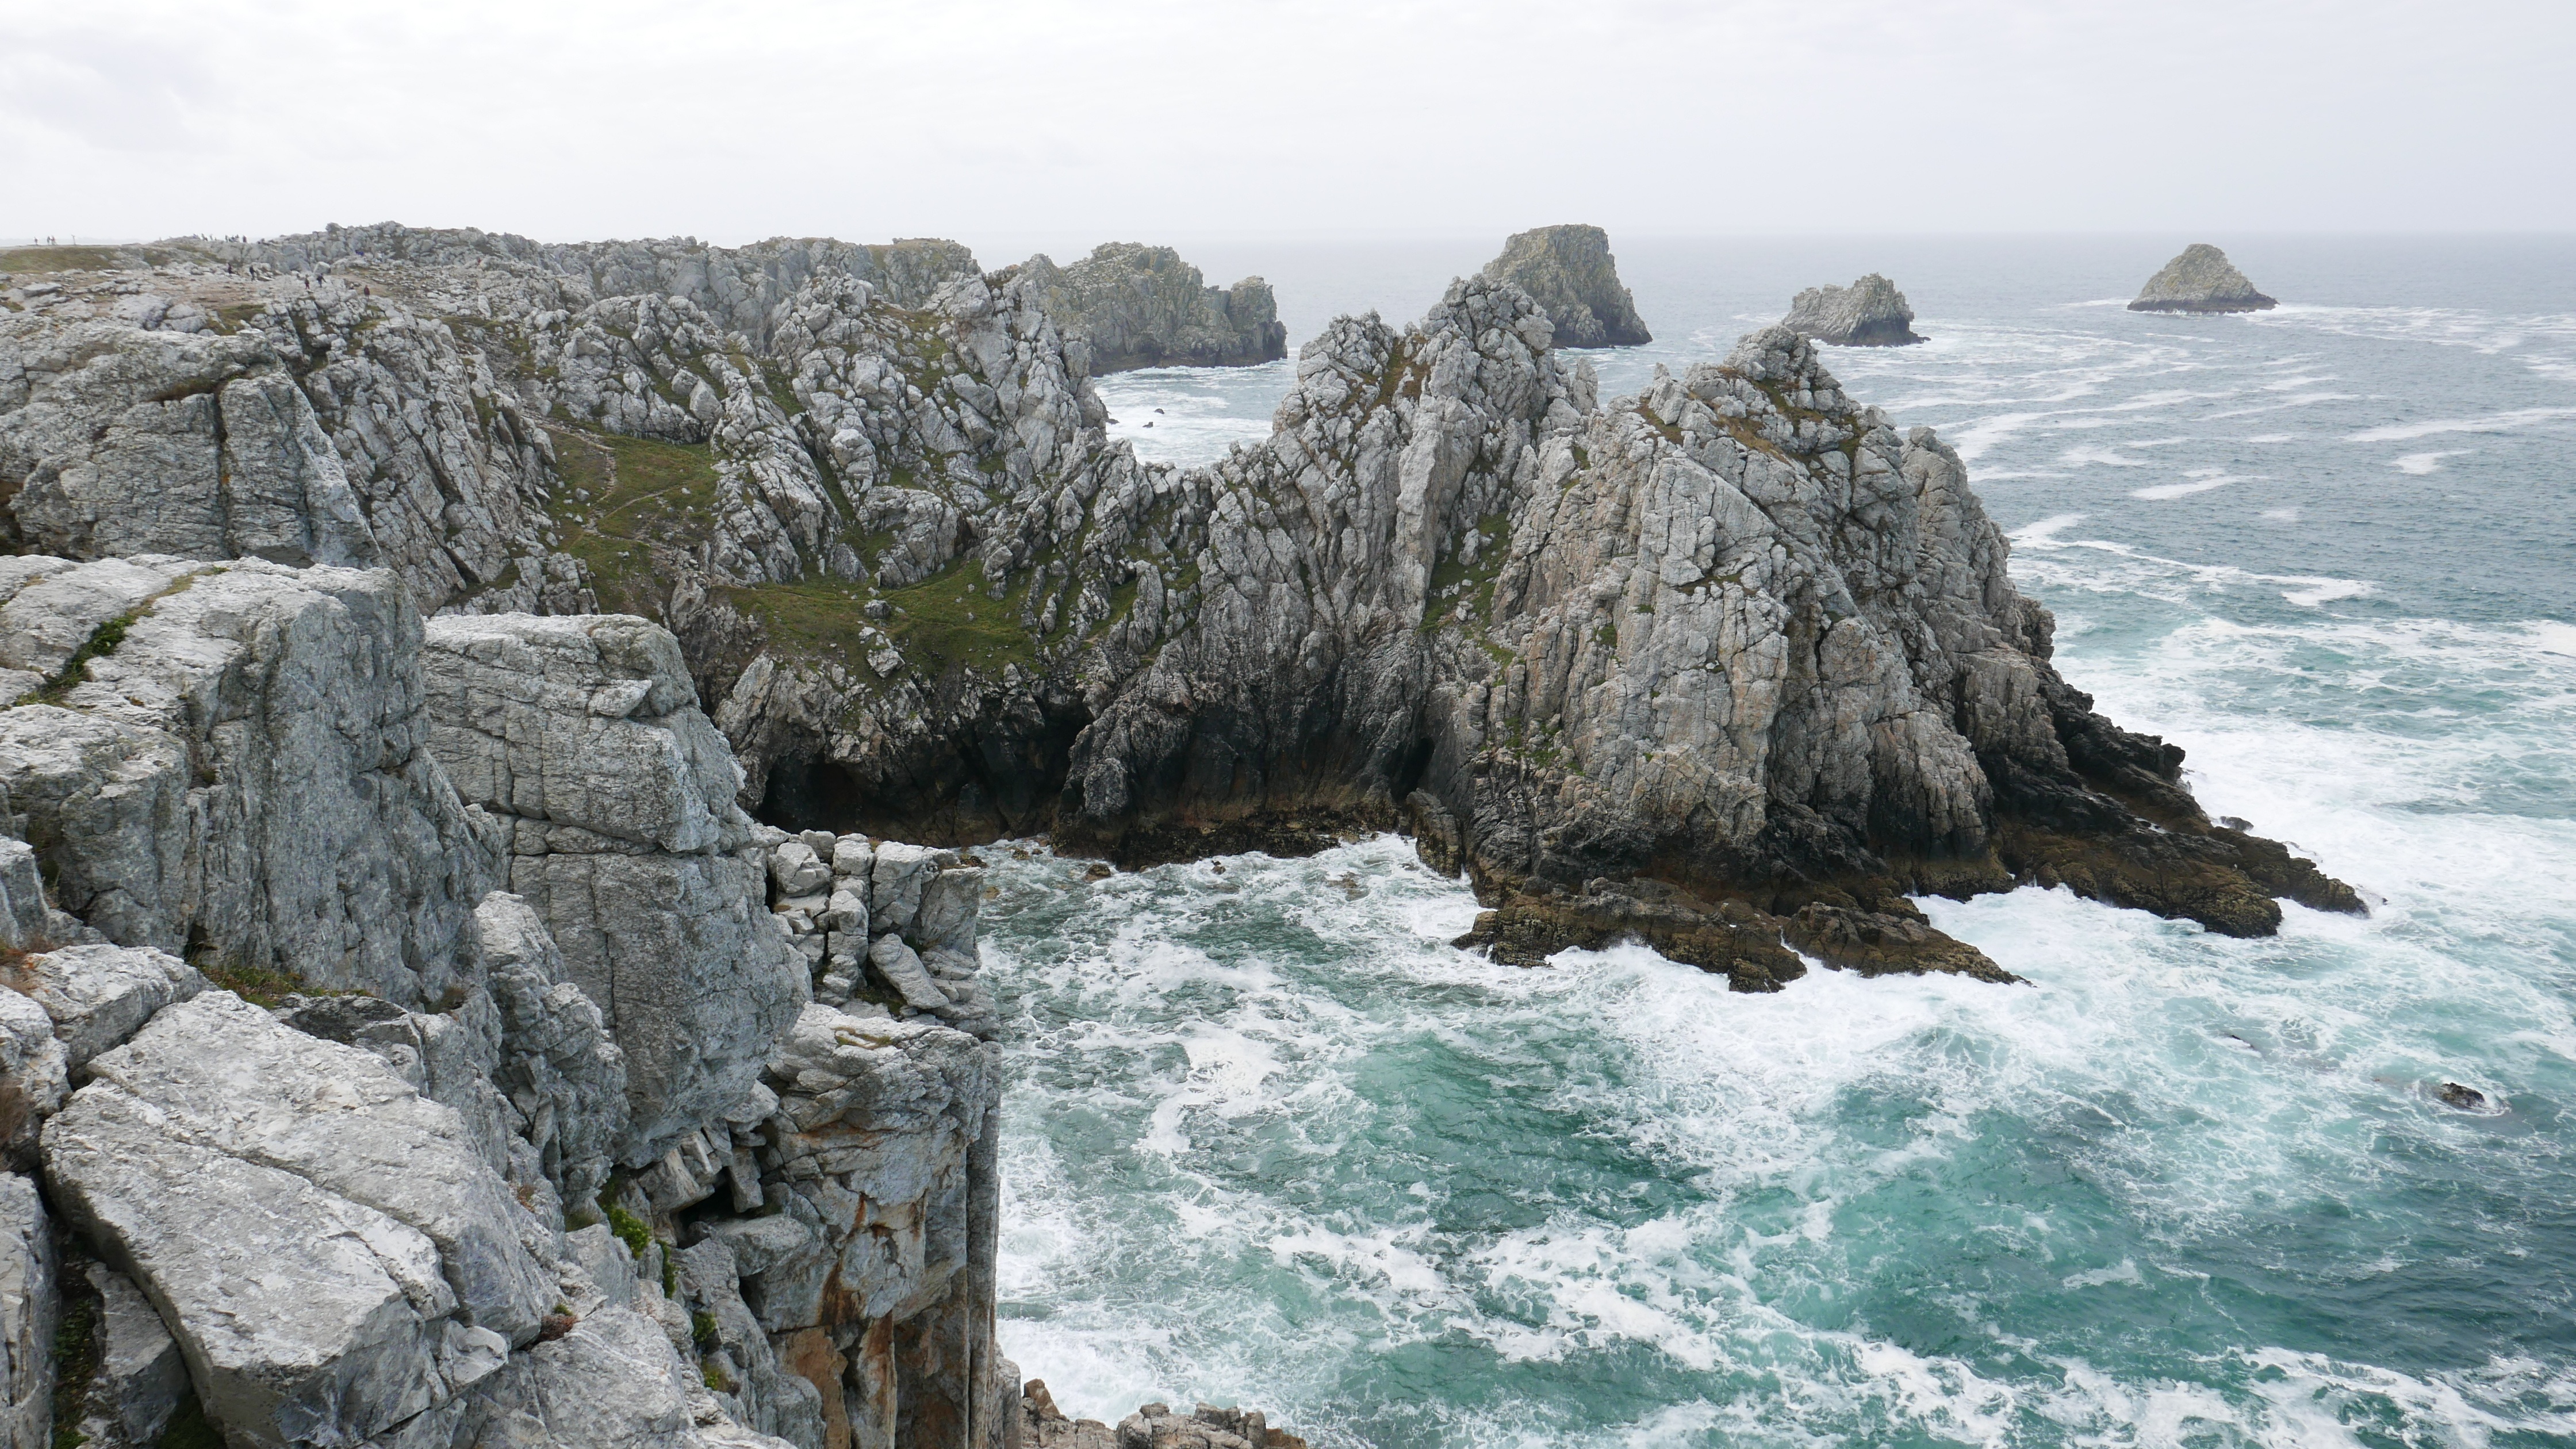
sea, coast, path, rock, ocean, hiking, shore, wave, formation, cliff, cove, tower, bay, stack, terrain, material, geology, cape, brittany, customs, wind wave